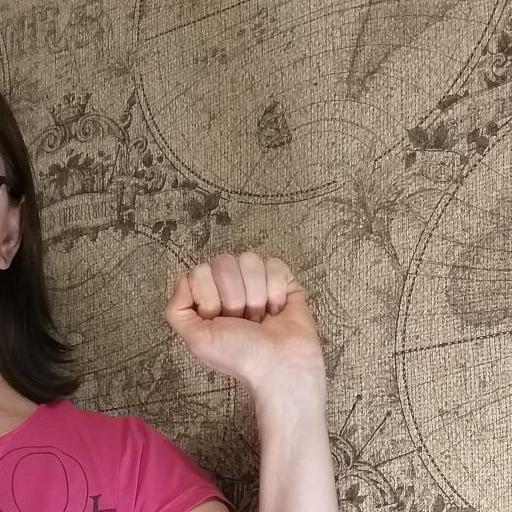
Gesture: fist